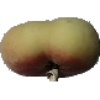
Label: peach_flat